Question: What is being flown?
Tambaya: Me ake tasharwa?
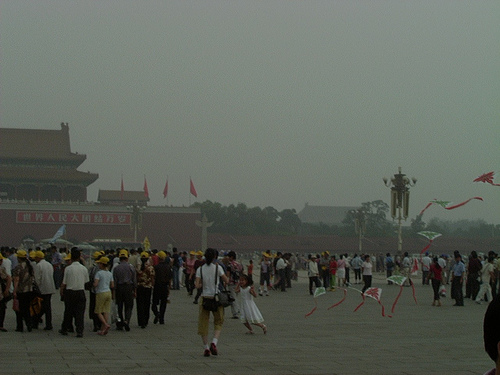
Answer: Kites.
Amsa: Jirgin leda.